Paul Hinman

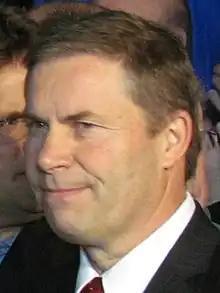
Hinman in 2012

Paul Hinman (born 1959) is a Canadian politician and businessman who is currently the leader of the Wildrose Loyalty Coalition. He was the leader of the Wildrose Independence Party of Alberta from 2020 to 2022, and was the leader of the Wildrose Alliance (2008–2009) and Alberta Alliance Party (2005–2008). He served two terms as a member of the Legislative Assembly of Alberta, from 2004 to 2008 representing the electoral district of Cardston-Taber-Warner and then from 2009 to 2012 in Calgary-Glenmore.